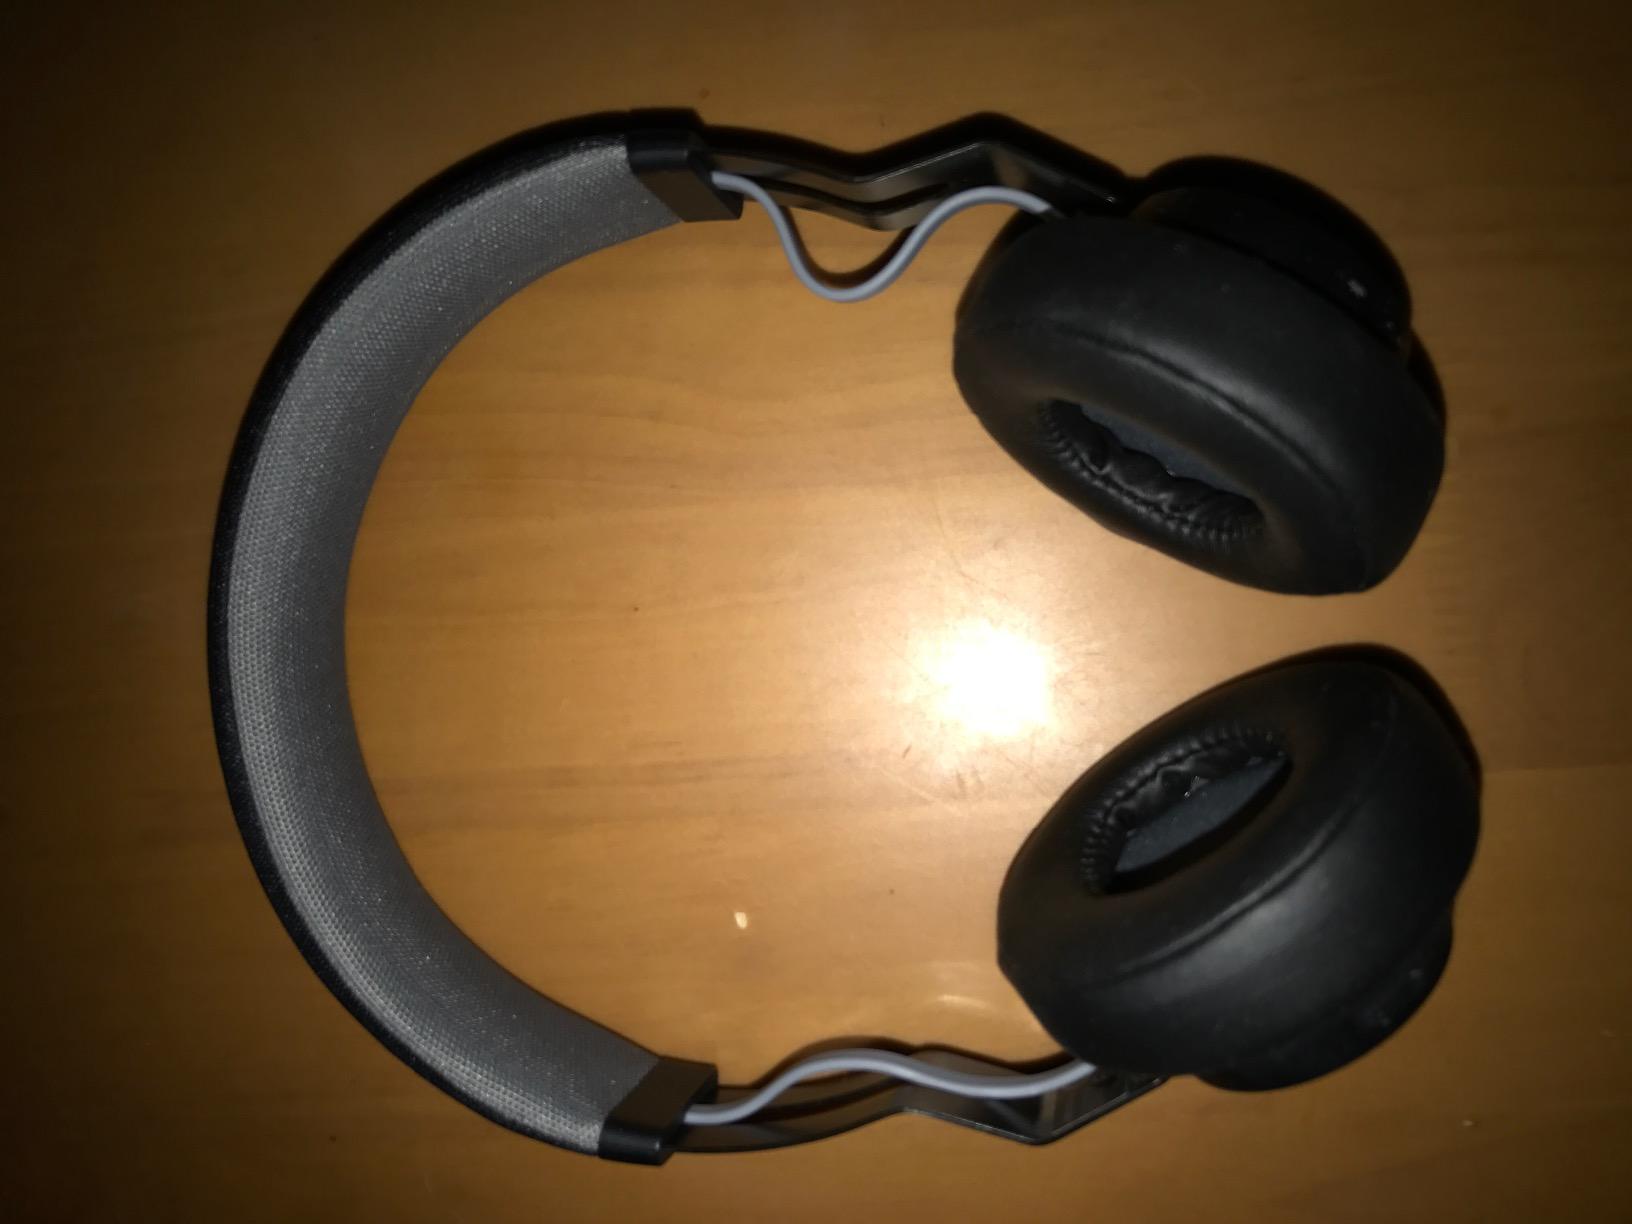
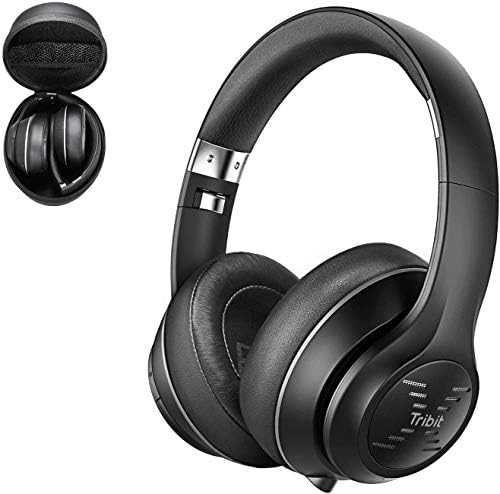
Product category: headphones
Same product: no